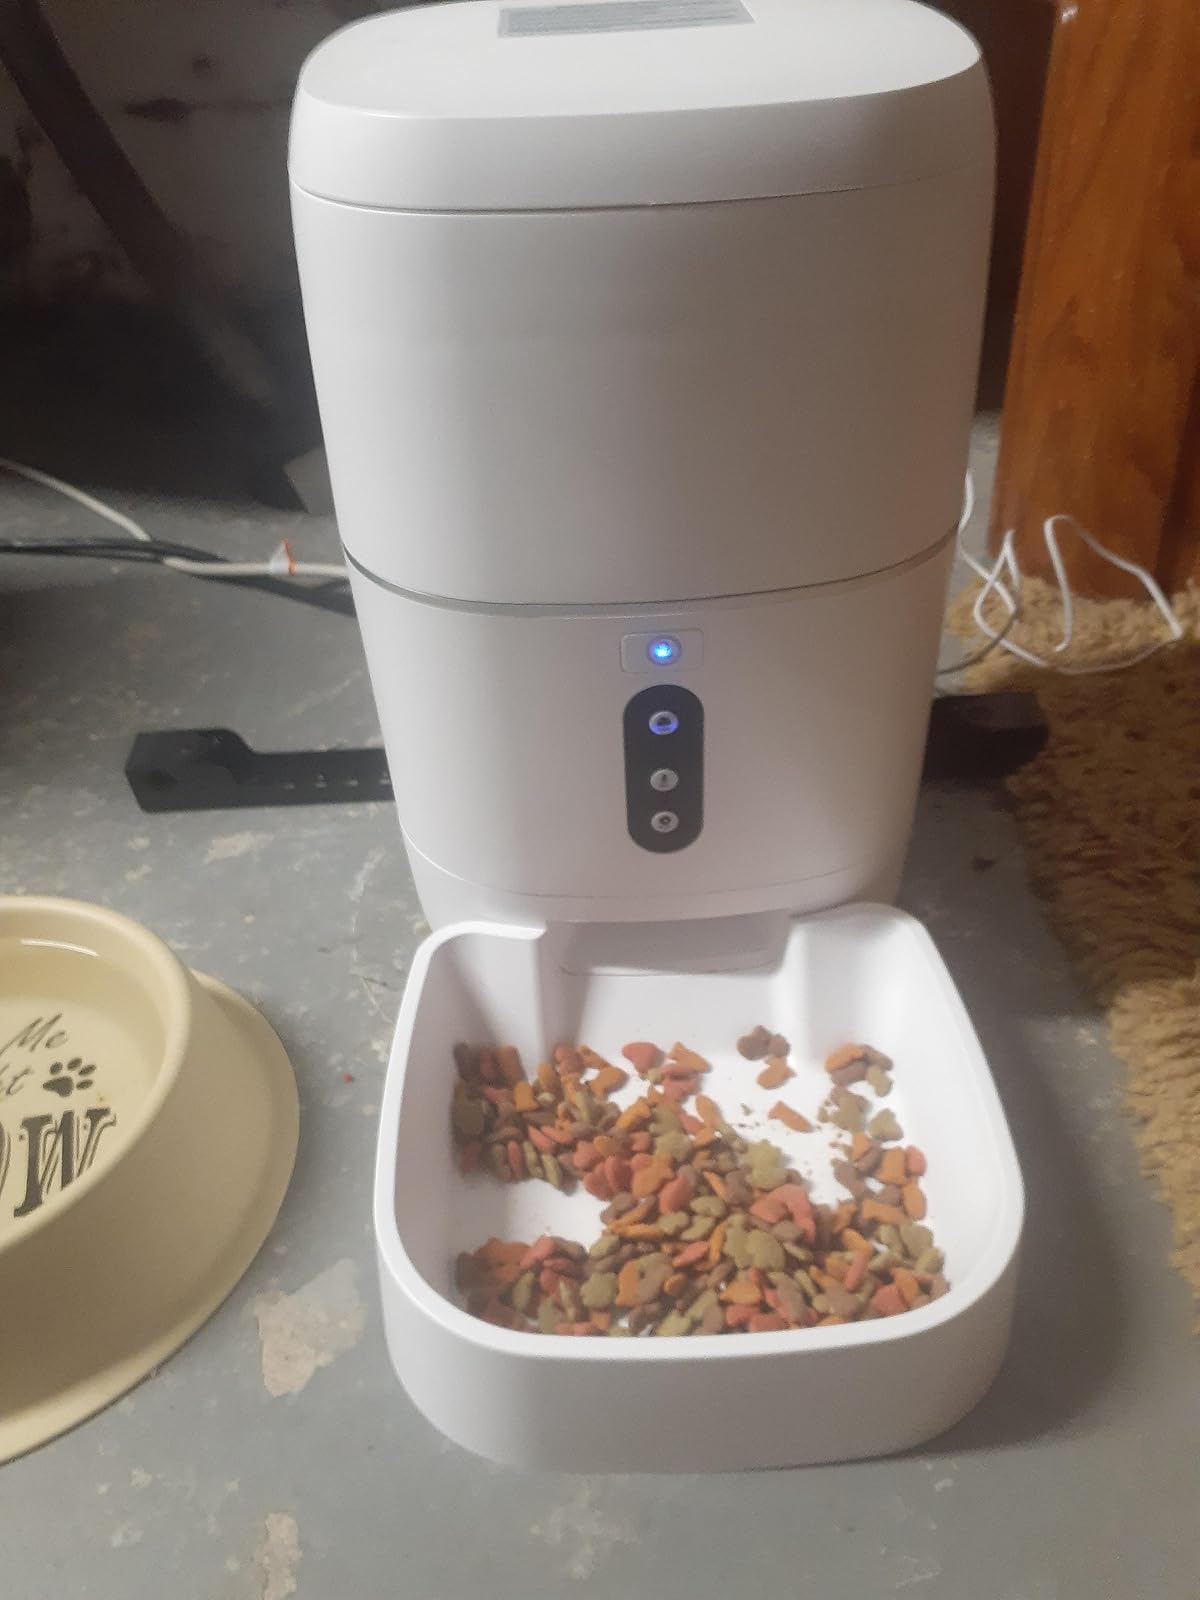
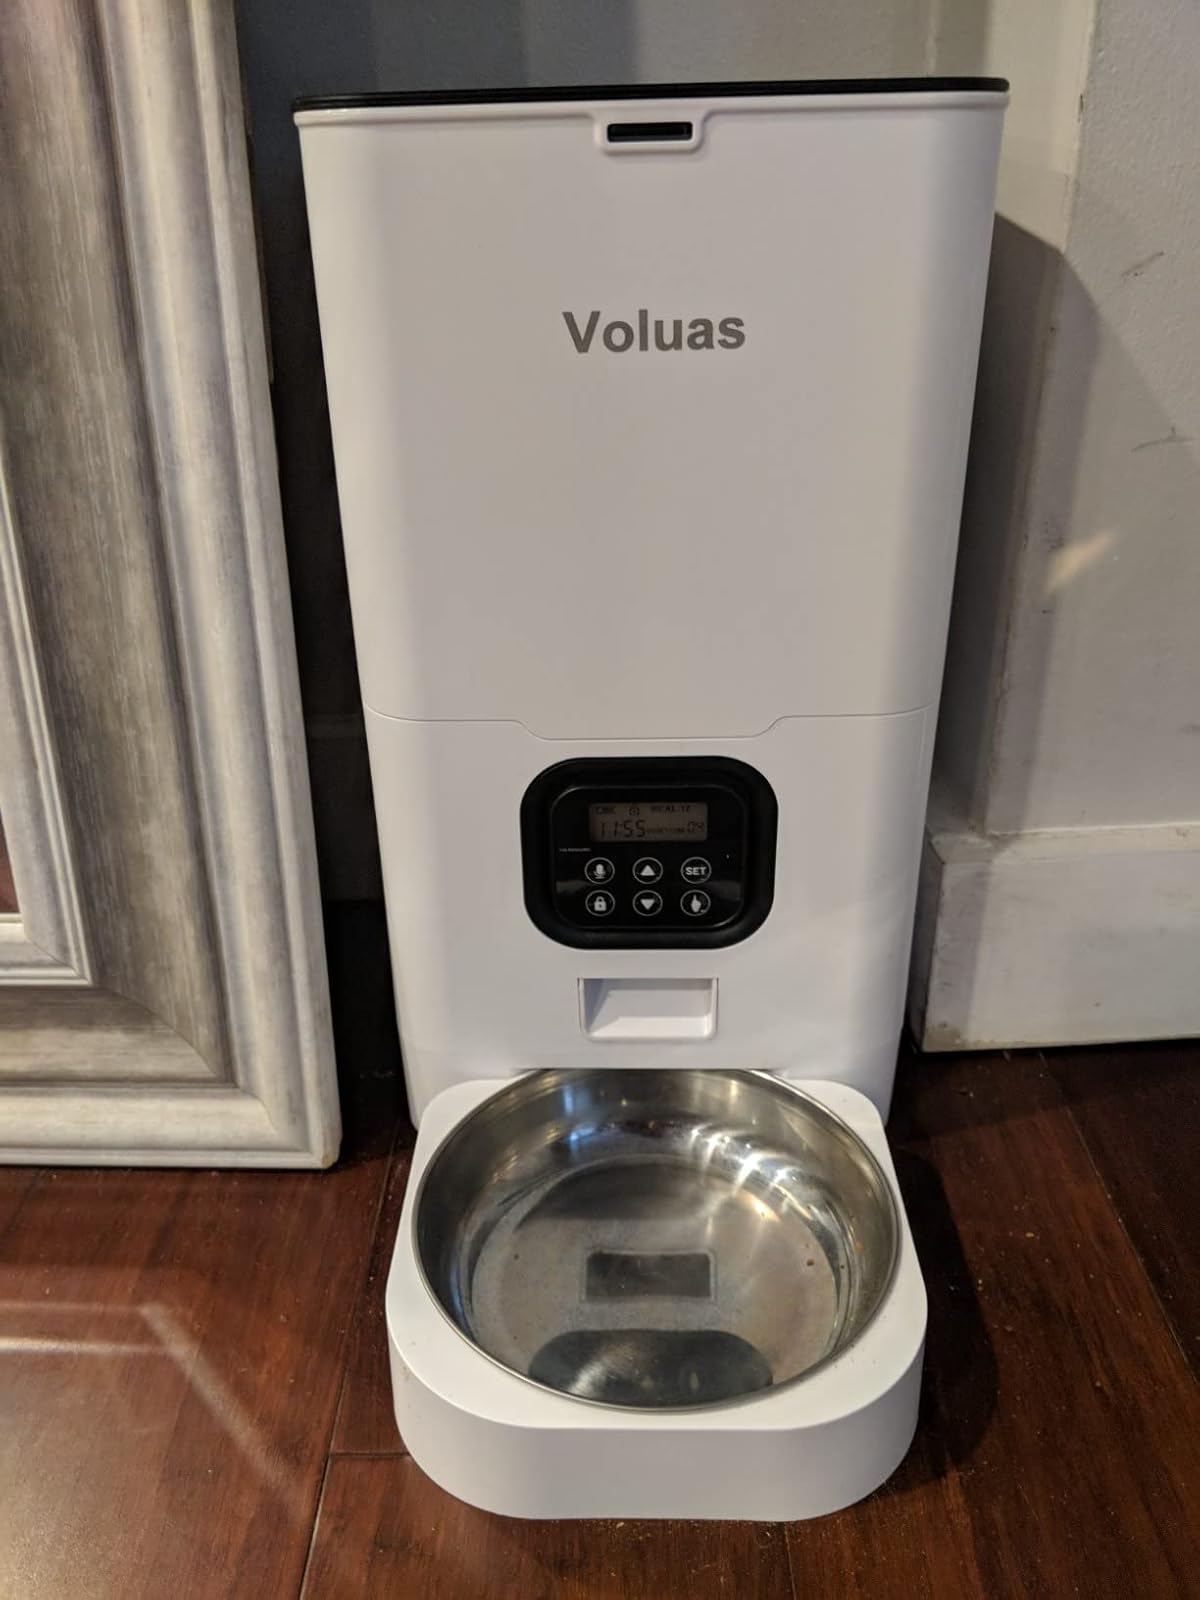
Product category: items_feeder
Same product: no